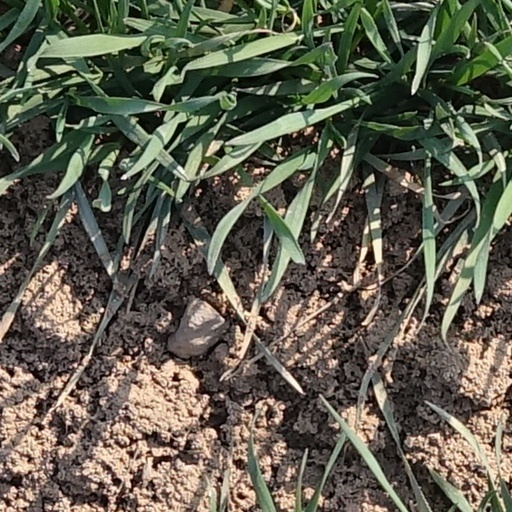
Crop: wheat